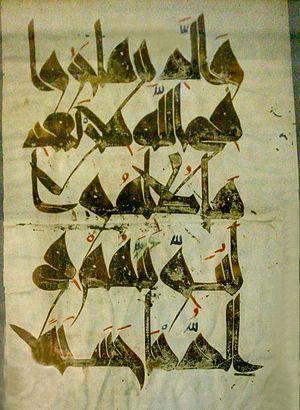
Photo perso prise en août 2007 au musée du Bardo en Tunisie d'une page calligraphiée de Coran (exemple d'art islamique). العربية: سورة النحل (16) الآية (41)
Le musée national du Bardo est un musée de Tunis, capitale de la Tunisie, situé dans la banlieue du Bardo.